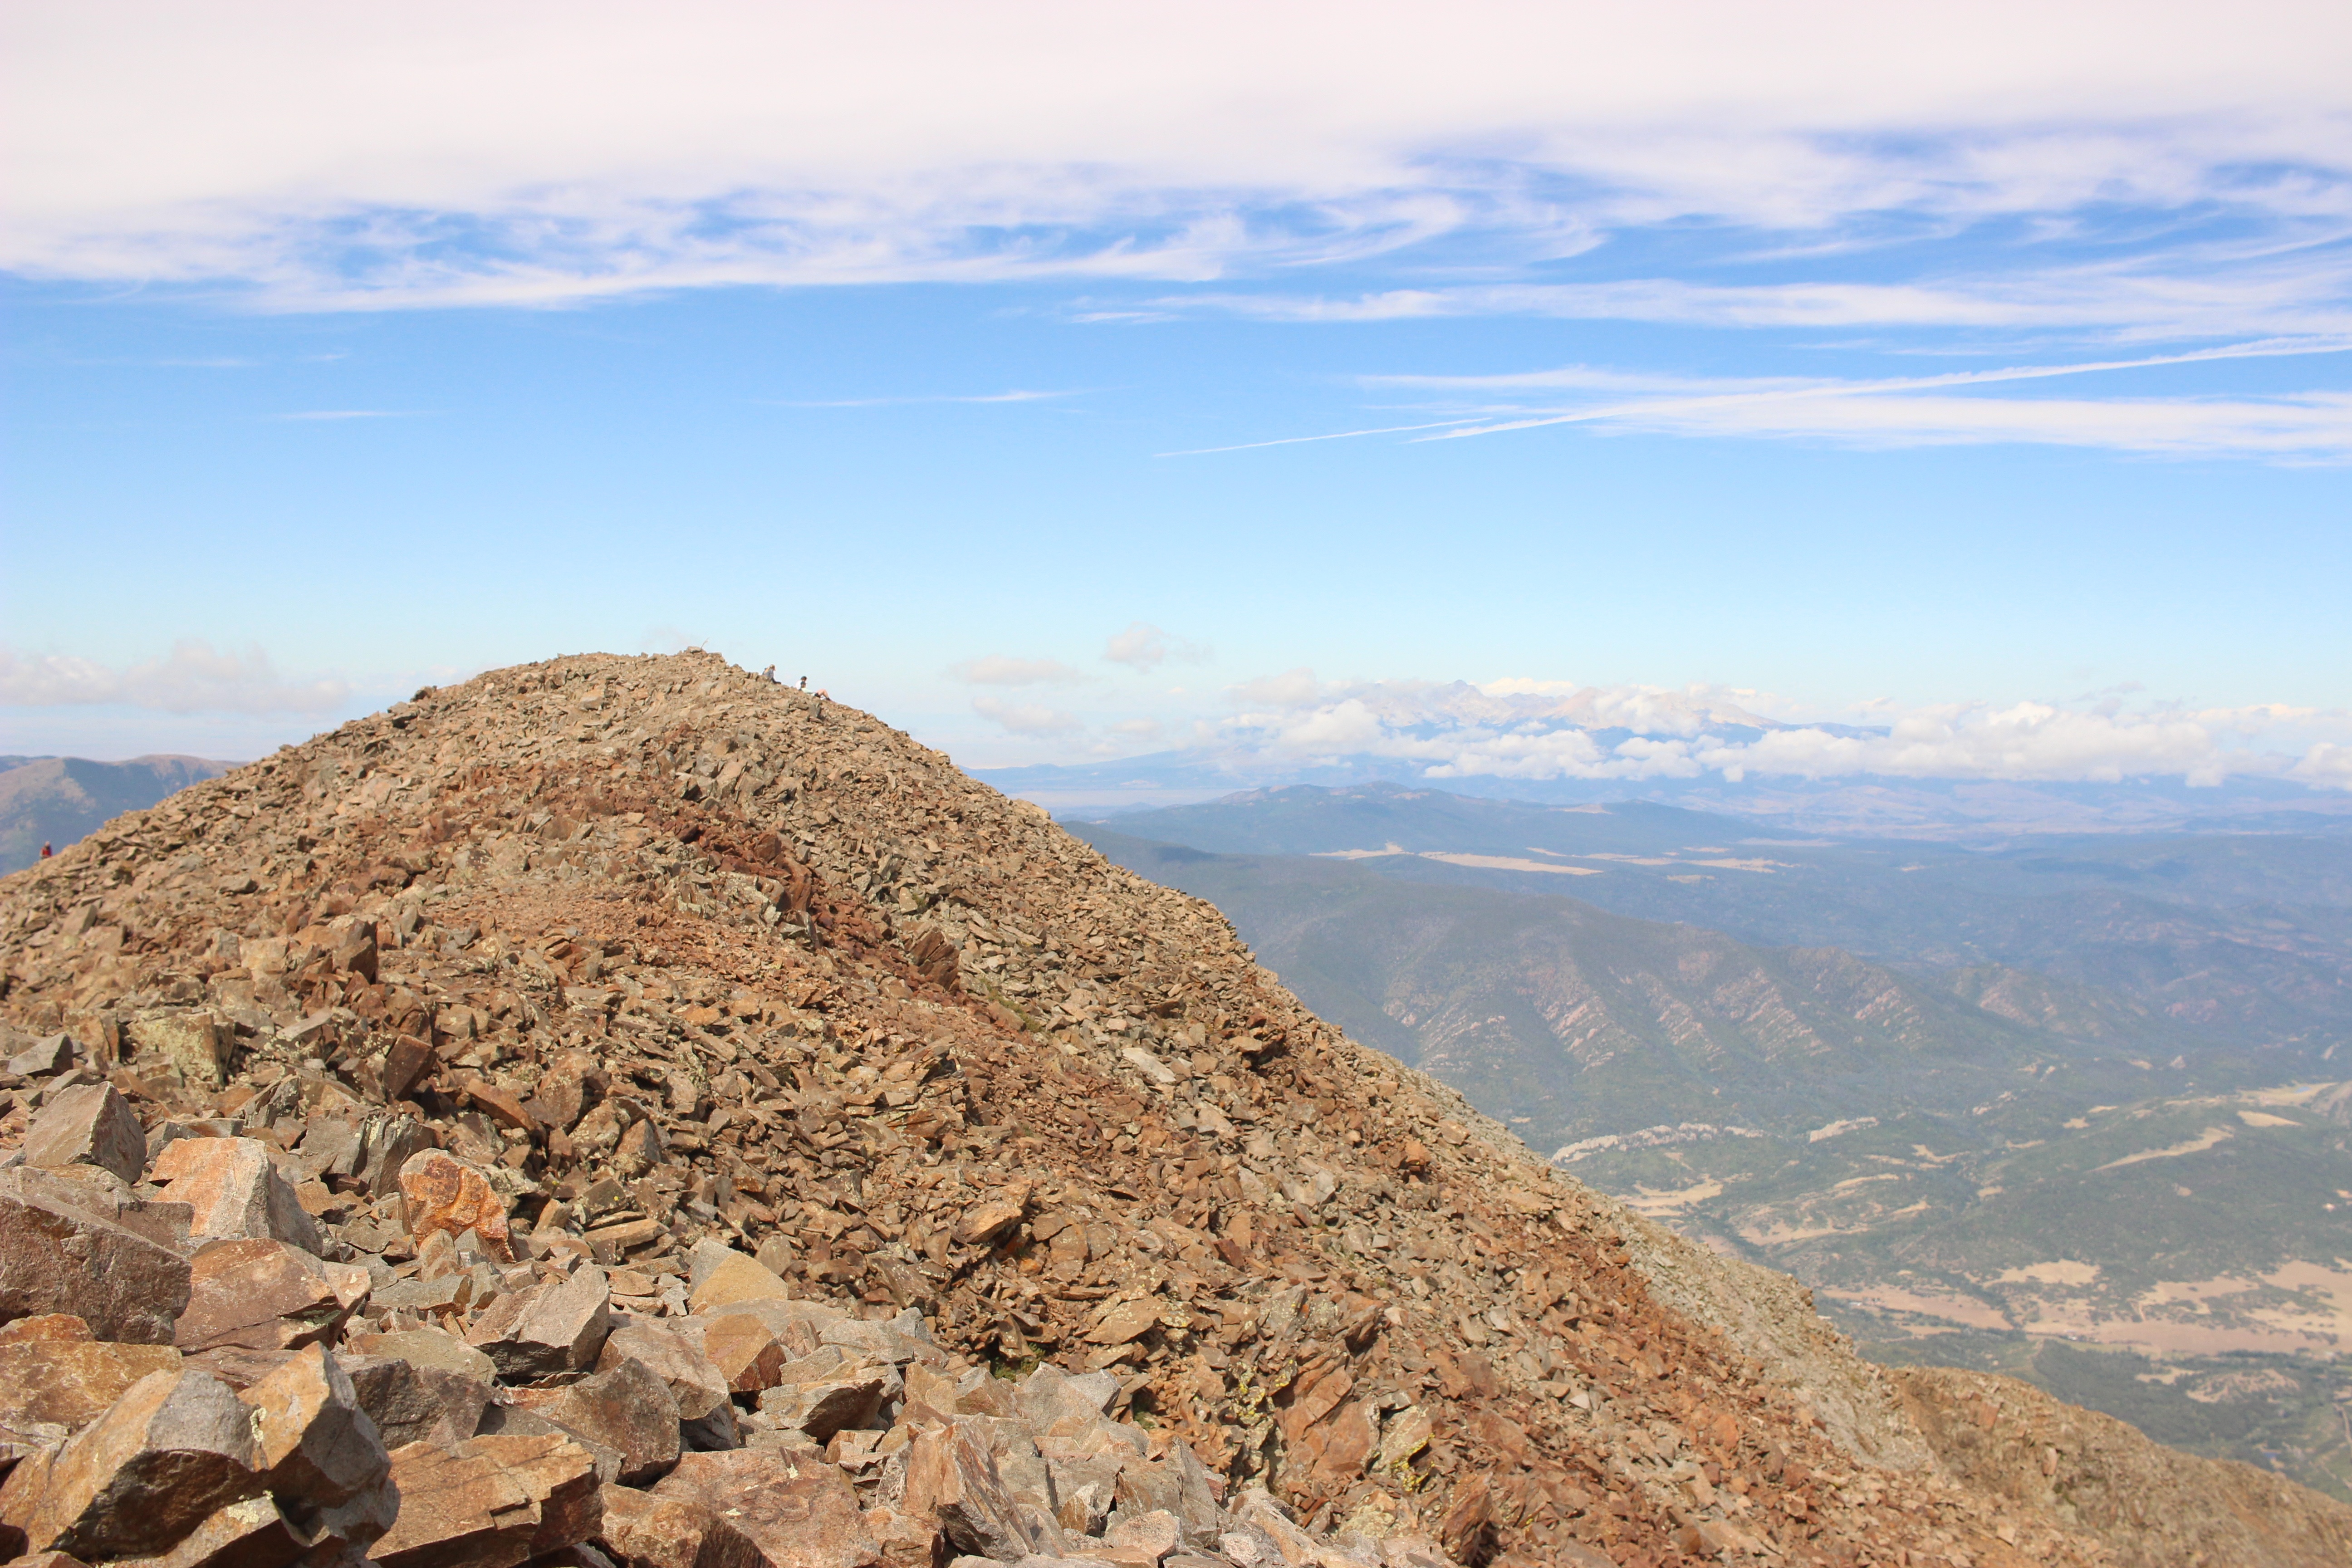
landscape, rock, wilderness, mountain, hill, adventure, valley, mountain range, soil, ridge, summit, geology, plateau, fell, landform, geographical feature, mountainous landforms